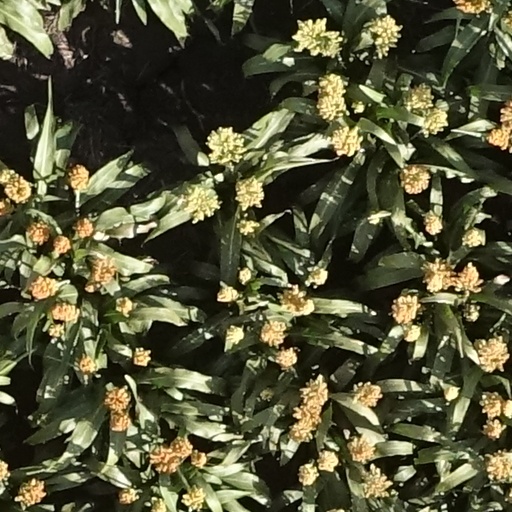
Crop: sorghum